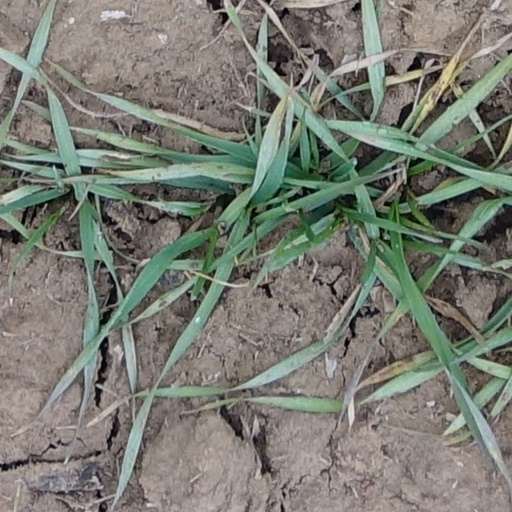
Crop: wheat